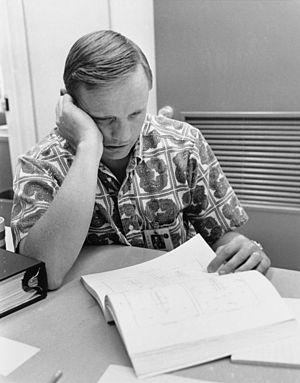
Neil Alden Armstrong, né le 5 août 1930 à Wapakoneta dans l'Ohio aux États-Unis et mort le 25 août 2012 à Cincinnati dans le même État, est un astronaute américain, pilote d'essai, aviateur de l'United States Navy et professeur. Il est le premier homme à avoir posé le pied sur la Lune le 21 juillet 1969 UTC, durant la mission Apollo 11, prononçant alors une phrase restée célèbre : « That's one small step for [a] man, one giant leap for mankind ».